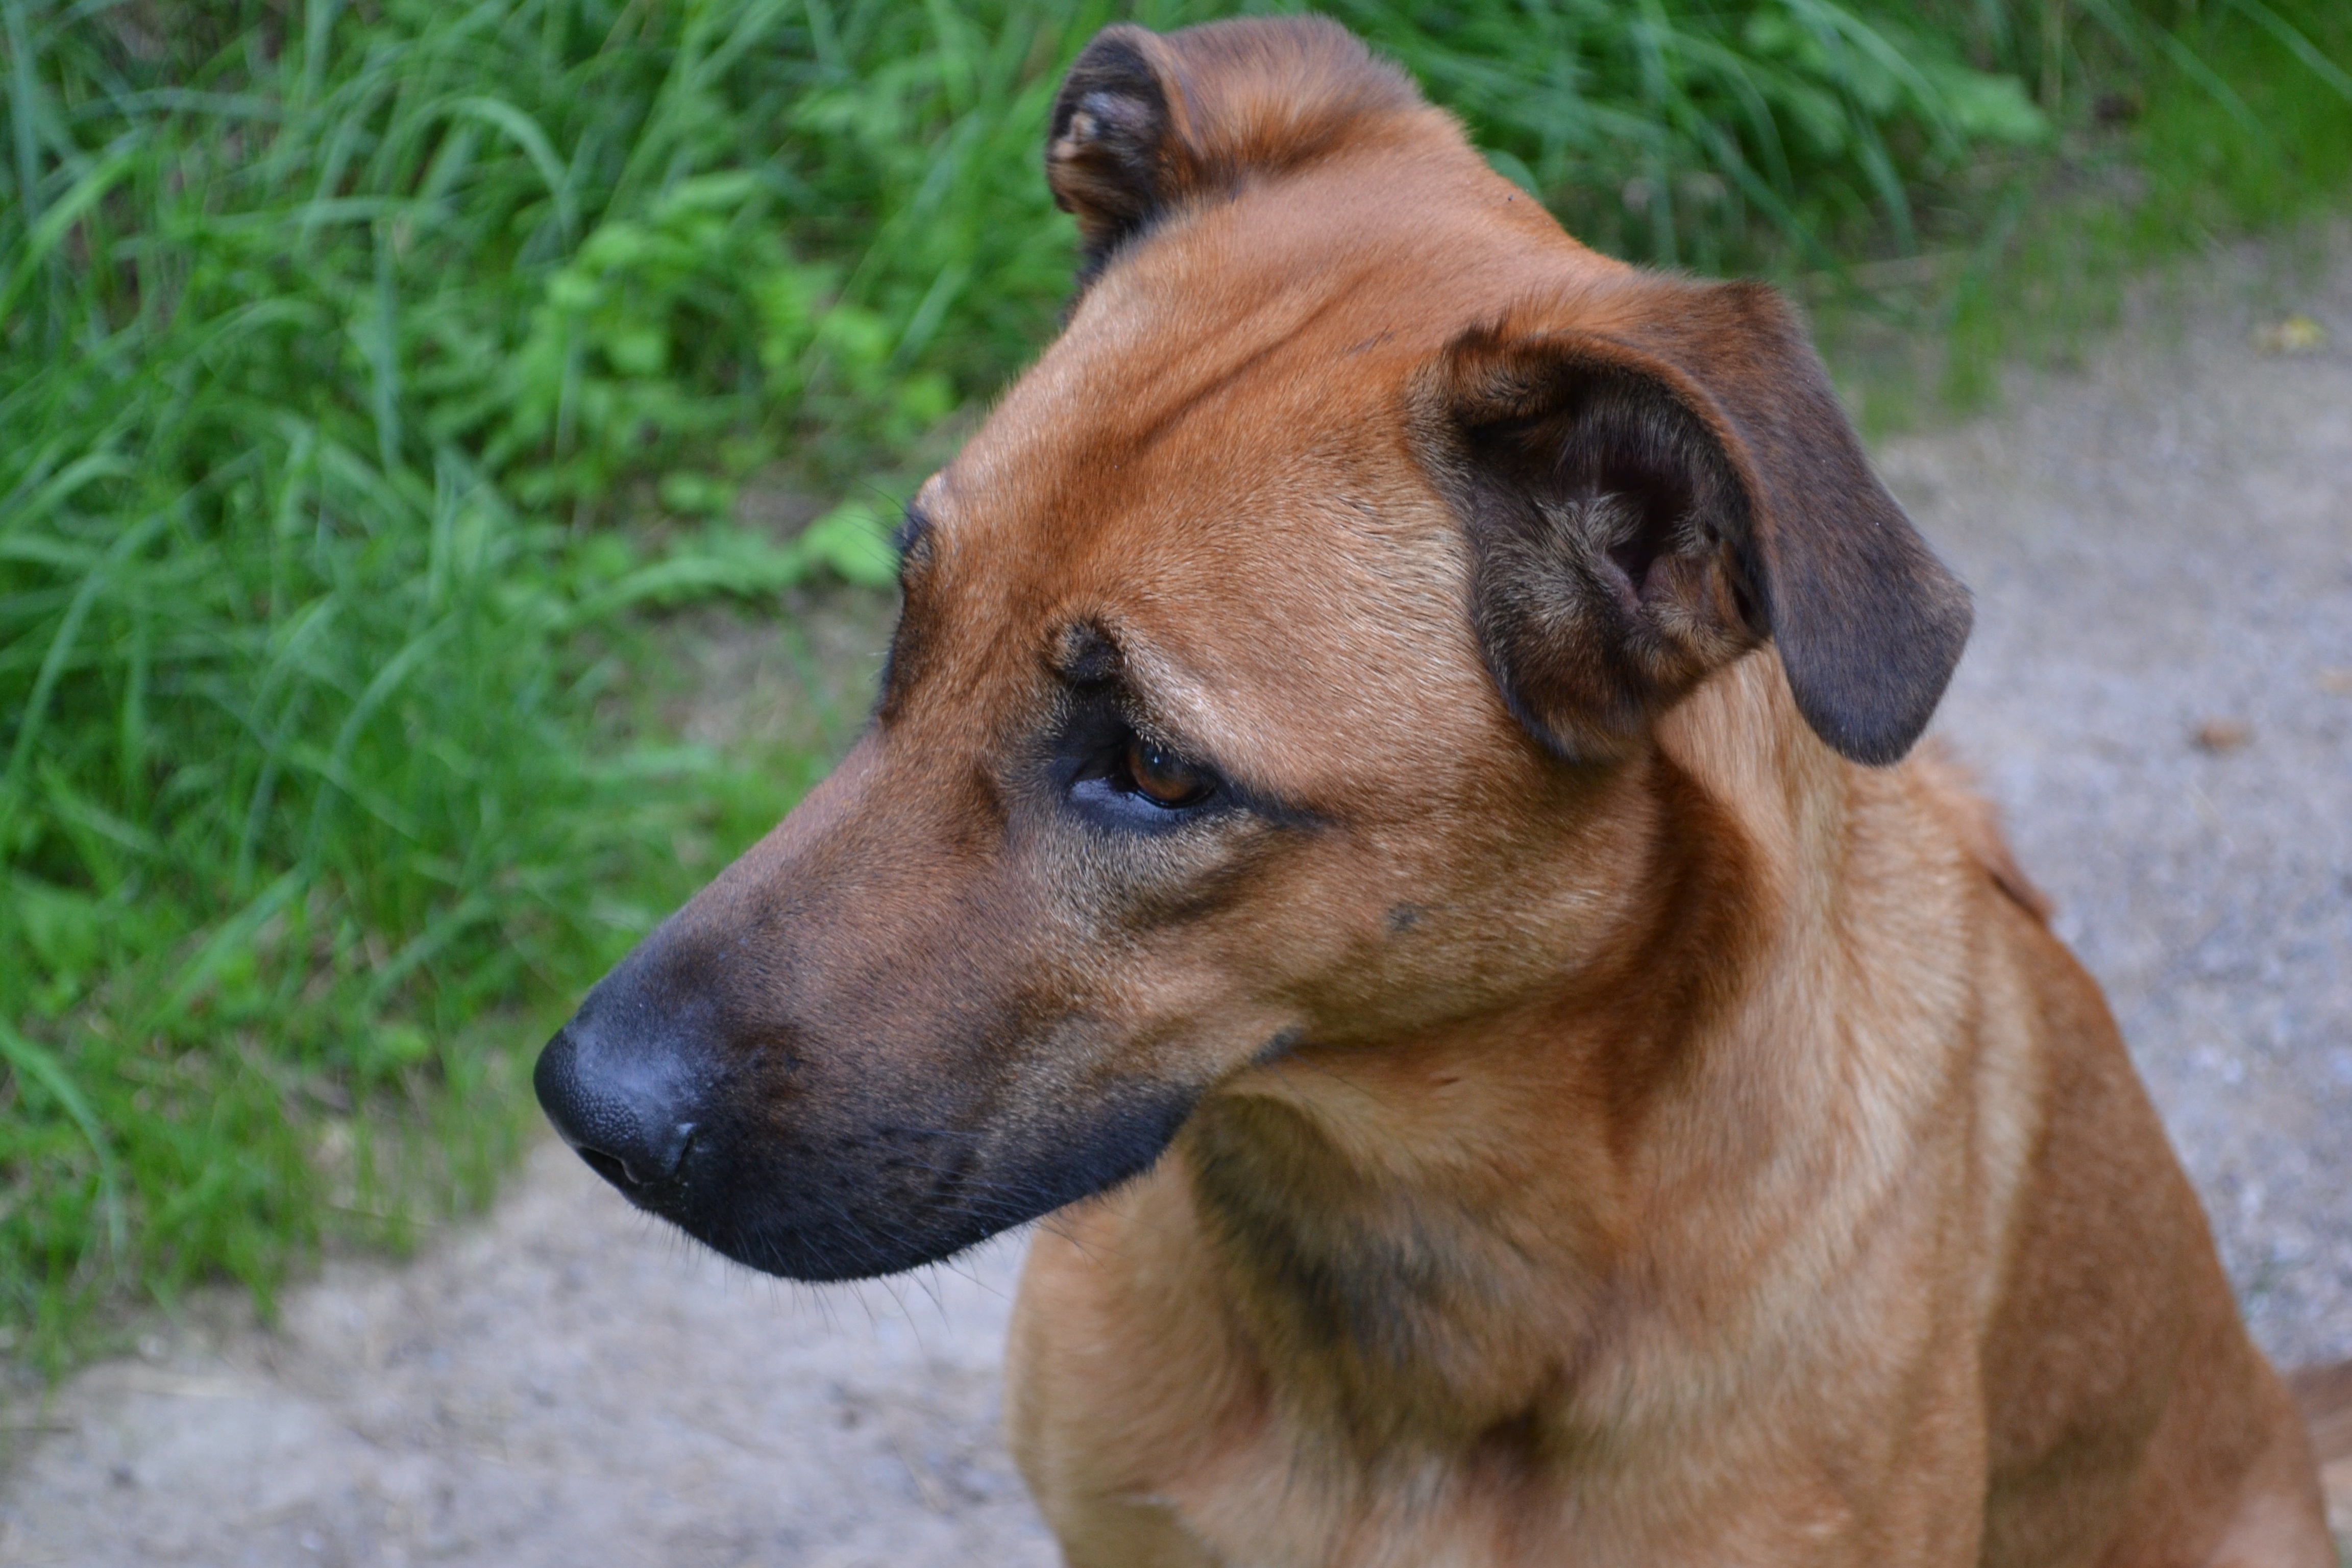
dog, animal, pet, portrait, brown, mammal, snout, hybrid, vertebrate, attention, dog breed, purebred dog, rhodesian ridgeback, belgian shepherd malinois, dog like mammal, carnivoran, animal sports, dog breed group, dog crossbreeds, black mouth cur